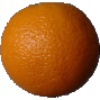
Label: orange